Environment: real
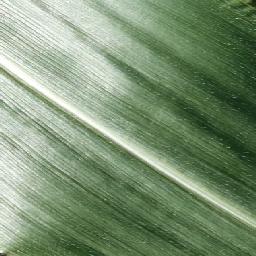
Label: healthy